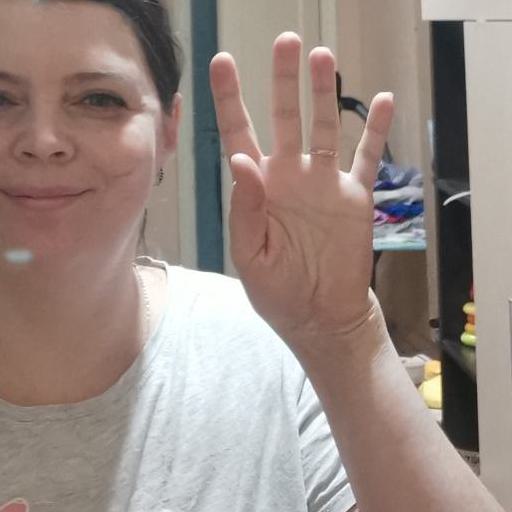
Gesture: four